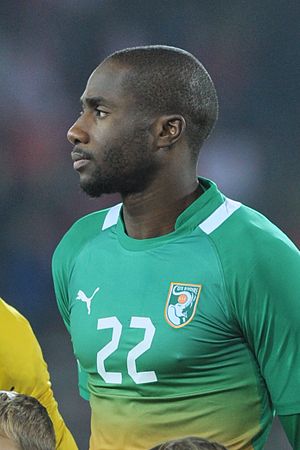
Souleymane Bamba
Souleymane Bamba er en fransk/ivoriansk fodboldspiller. Han spiller hos Cardiff i den næstbedste engelske række, Football League Championship